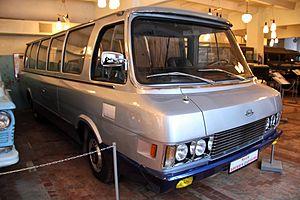
La Zavod Imeni Likhatchiova, plus connue sous son acronyme ZIL, est un constructeur automobile soviétique, puis russe. Il produit des camions et des bus ainsi que des voitures de luxe autrefois réservées aux dignitaires du pays. La conception de ces dernières est très ancienne et leur diffusion extrêmement confidentielle. L'entreprise a également fabriqué des véhicules militaires.